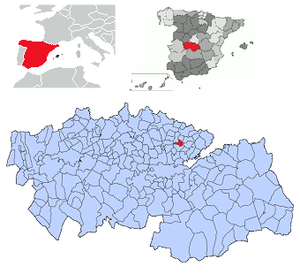
Yuncler est une commune d'Espagne de la province de Tolède dans la communauté autonome de Castille-La Manche.